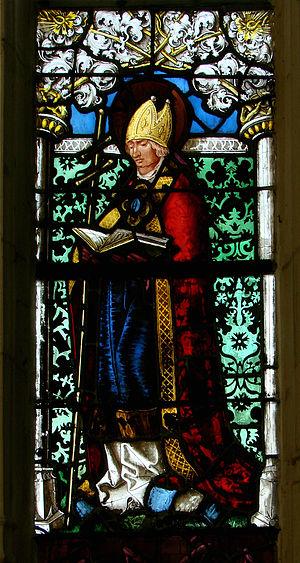
Basilique Saint-Nicolas, Saint-Nicolas-de-Port, Meurthe-et-Moselle, Lorraine, 16ème siècle. Vitrail représentant St Claude (Claude de Besançon).
Un sanctuaire à répit est un type de lieu saint rencontré en pays de tradition catholique. Selon la croyance populaire en certaines provinces, le « répit » est, chez un enfant mort-né, un retour temporaire à la vie le temps de lui conférer le baptême avant la mort définitive. Ayant été baptisé, l’enfant pourra de ce fait entrer en paradis au lieu d’errer éternellement dans les limbes où il serait privé de la vision de Dieu. Le répit n’est possible qu’en certains sanctuaires, le plus souvent consacrés à la Vierge dont l’intercession est nécessaire pour obtenir un miracle.
Saint Claude, né à Bracon vers 607 et mort en 699 à Saint-Oyand-de-Joux, est un évêque catholique de Besançon.